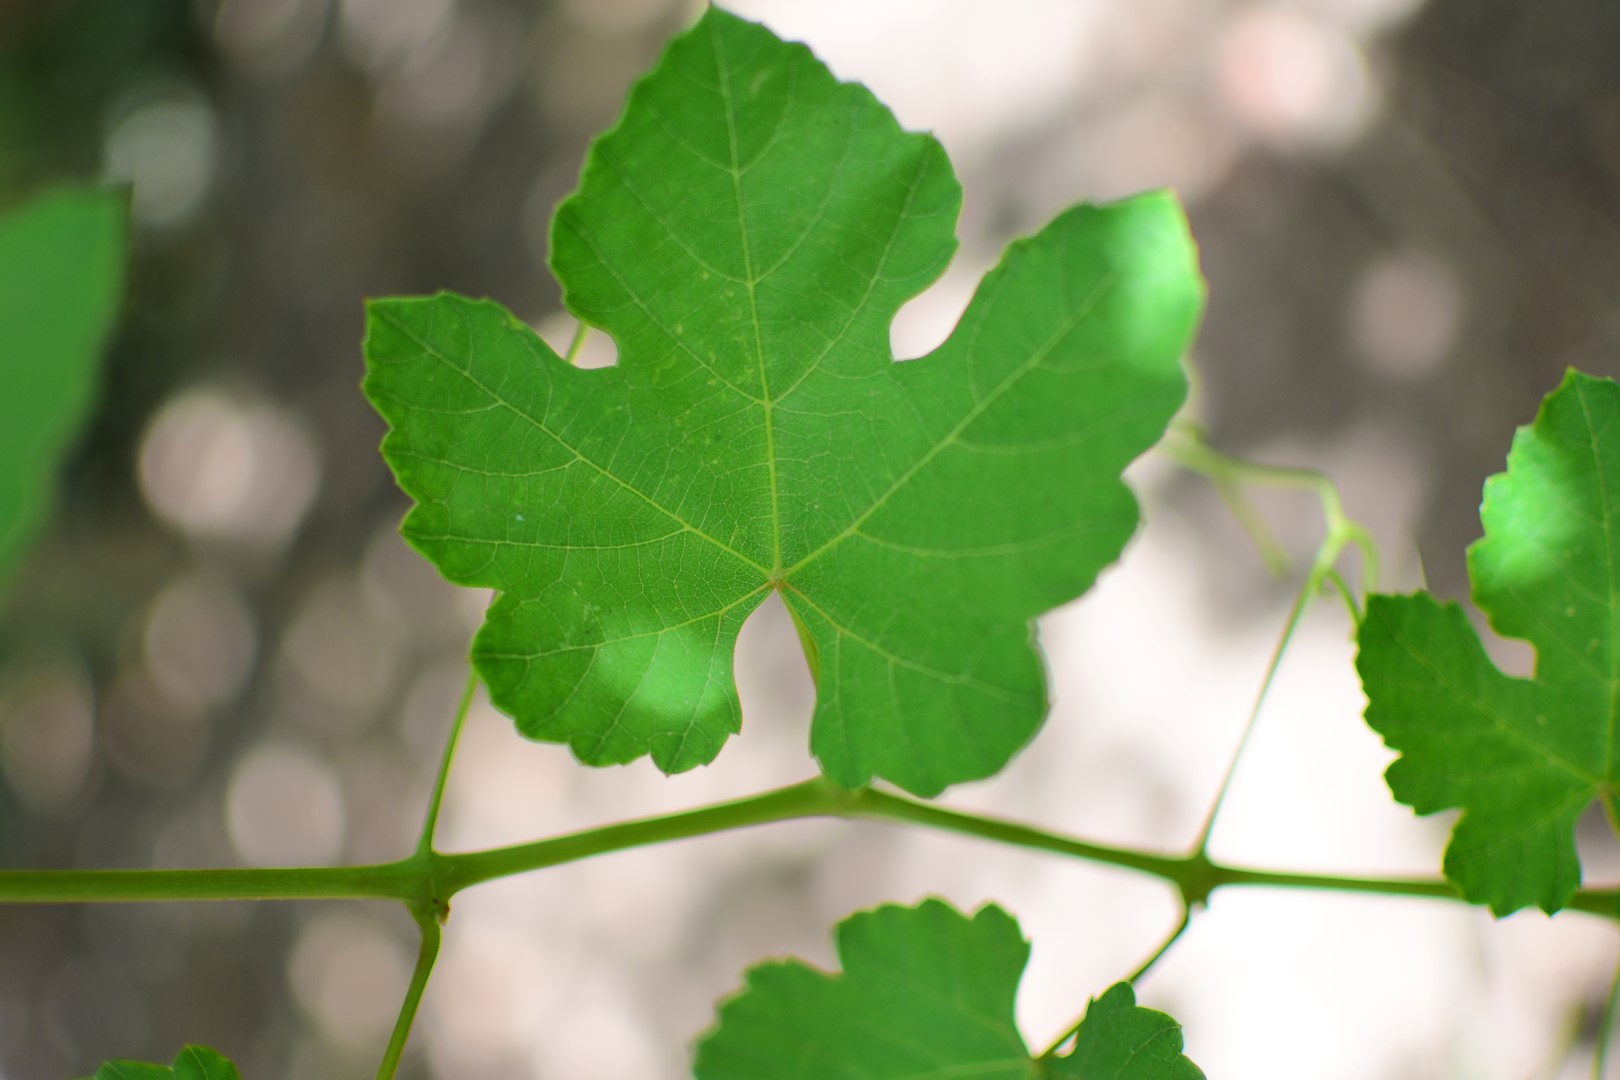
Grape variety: Shdah